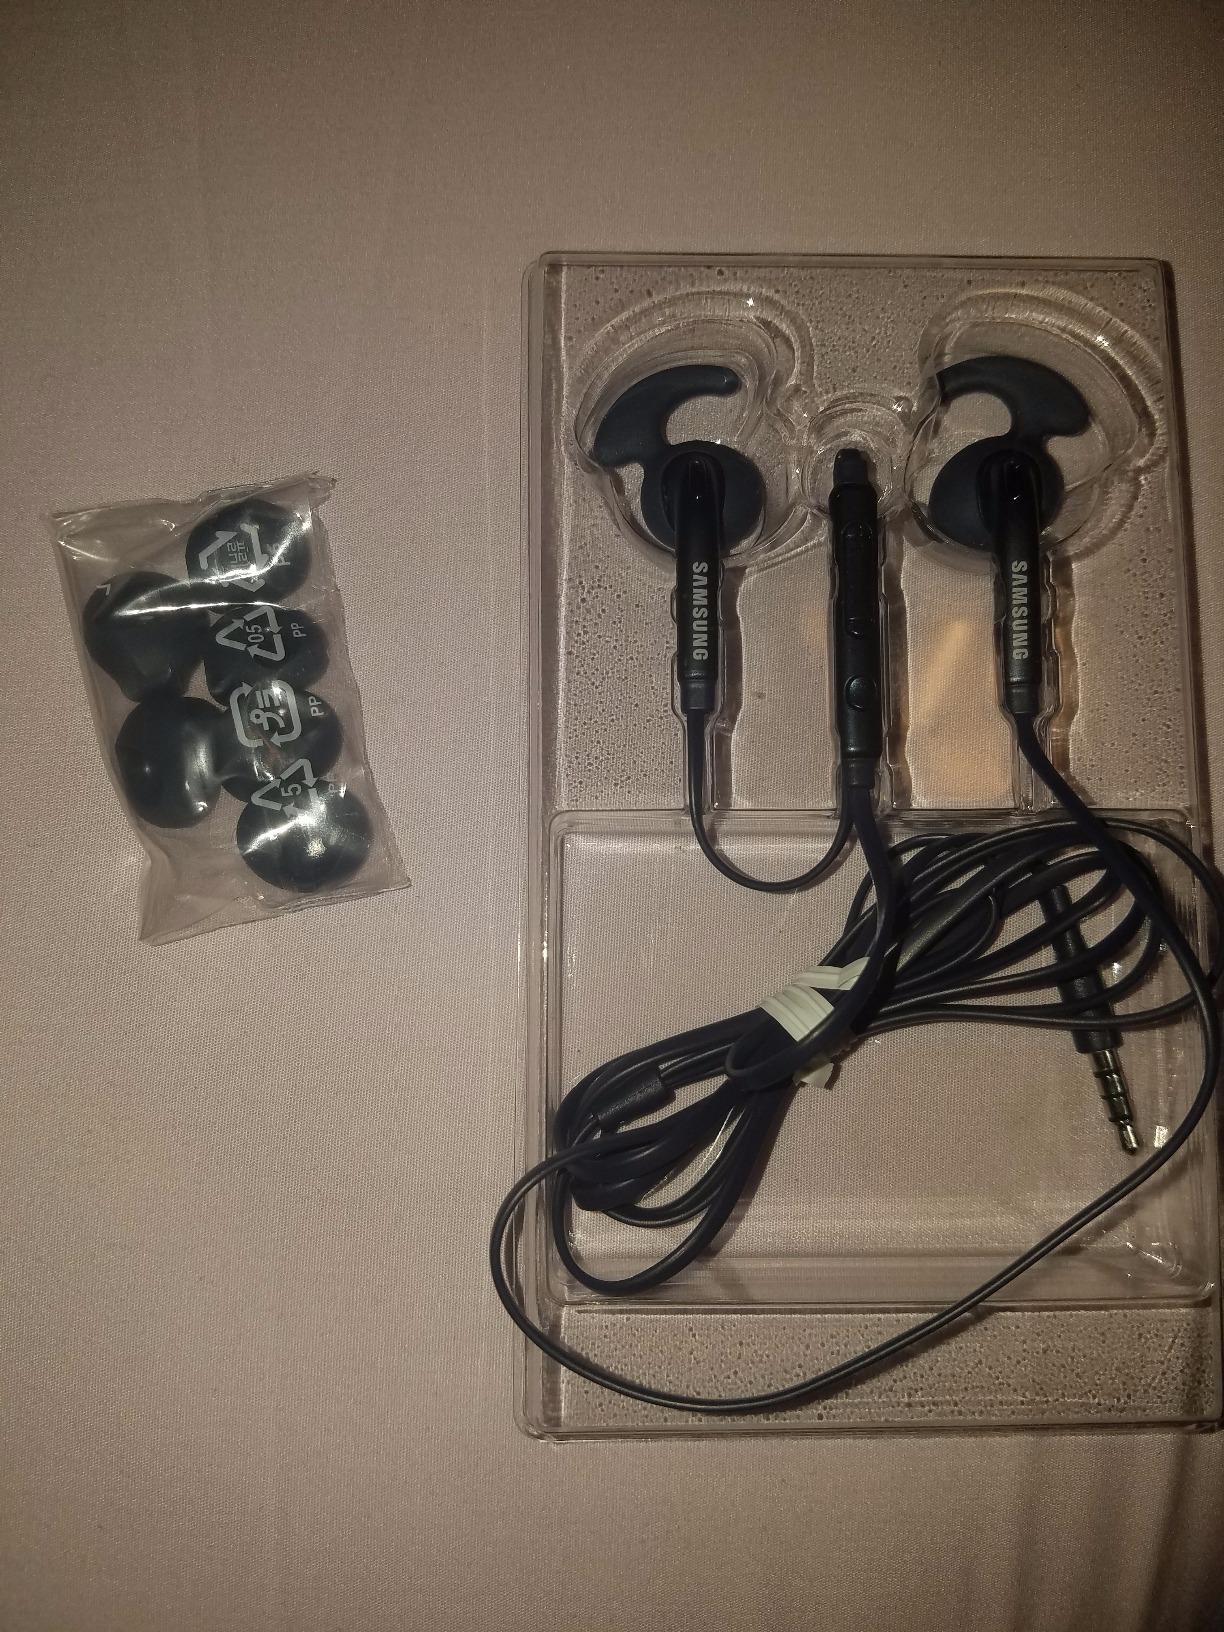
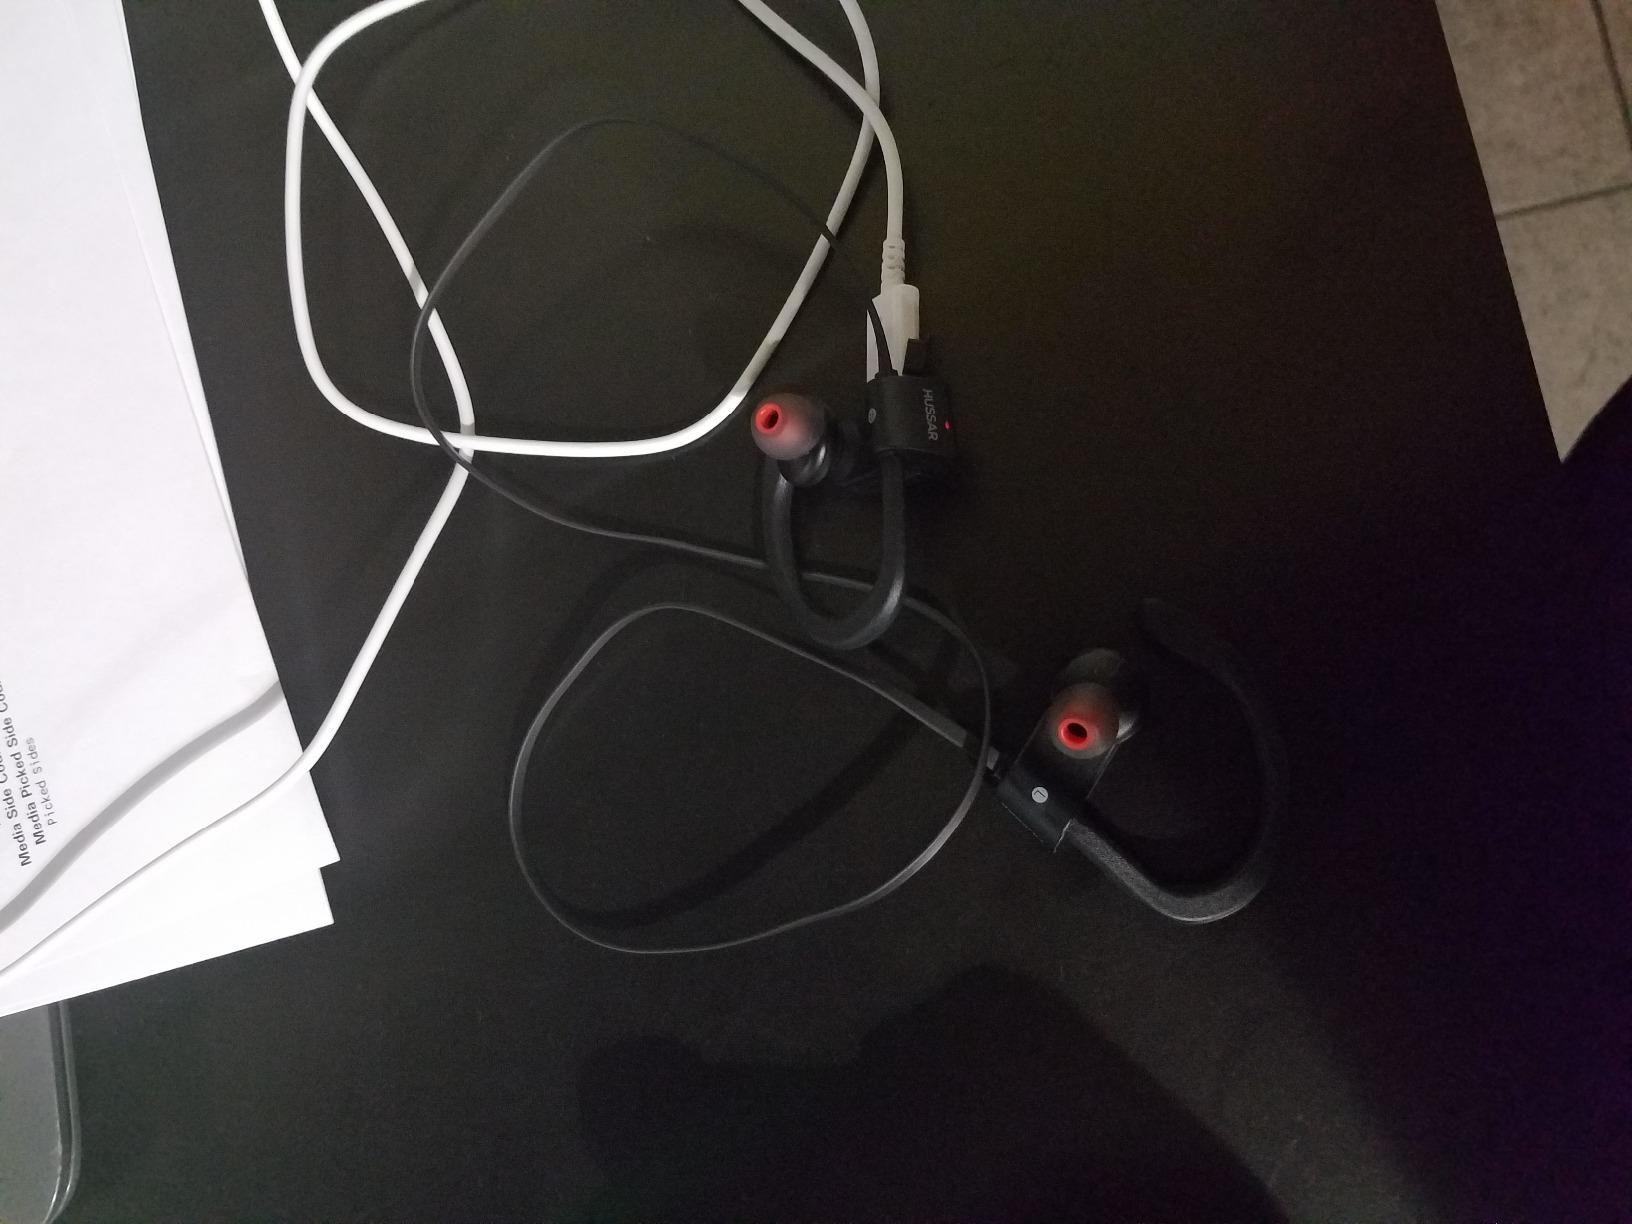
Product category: headphones
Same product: no